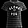
Label: T - shirt / top